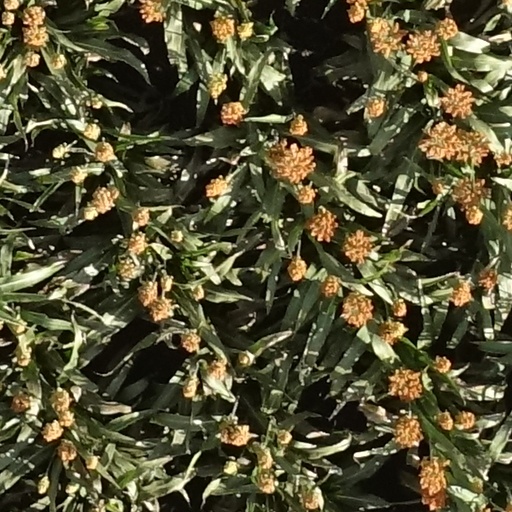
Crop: sorghum